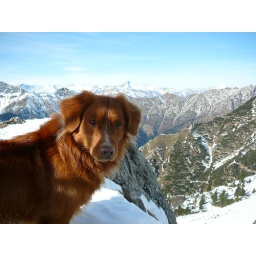
He why can't I sign in the book